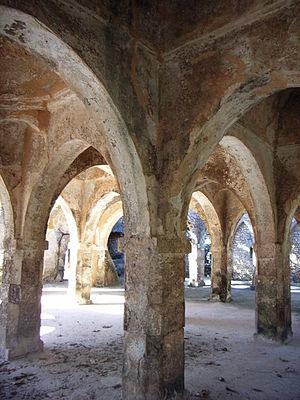
Cet article recense les sites inscrits au patrimoine mondial en Tanzanie.
Ibn Baṭṭūṭa, de son nom complet ʾAbu ʿAbd Allah Muḥammad Ibn ʿAbd Allah al-Lawātī aṭ-Ṭanjī Ibn Baṭṭūṭa, né le 24 février 1304 à Tanger et mort en 1368 à Marrakech, est un explorateur et voyageur d'origine berbère qui a parcouru près de 120 000 kilomètres entre 1325 et 1349, de Tombouctou au sud, jusqu'à l'ancien territoire du Khanat bulgare de la Volga au nord, et de Tanger à l’ouest jusqu'à Quanzhou en Extrême-Orient. Les mémoires d'Ibn Battûta sont compilés par le poète Ibn Juzayy al-Kalbi en un livre intitulé تحفة النظار في غرائب الأمصار وعجائب الأسفار, Tuḥfat an-Nuẓẓār fī Gharāʾib al-Amṣār wa ʿAjāʾib al-Asfār, communément appelé « Voyages ». Toutefois, il faut rester prudent sur la fiabilité de ces écrits, certains historiens doutant qu'Ibn Battuta ait réellement effectué la totalité des pèlerinages et voyages relatés.
Kilwa Kisiwani est une des trois îles de l’archipel de Kilwa, lequel fait partie du district de Kilwa en Tanzanie. Elle est située très près de la côte.
Cet article recense les sites inscrits sur la liste du patrimoine mondial par l'UNESCO situés en Afrique.
Le sultanat de Kilwa est un ancien sultanat, centré sur l'île côtière de Kilwa en Afrique de l'Est qui, à son extension maximale, couvrait toute la côte de Zanguebar. Il fut le plus important sultanat de la culture swahili. Son histoire est connue grâce à la deuxième version de la chronique de Kilwa de 1520, reprise par João de Barros dans Décadas da Ásia de 1552. On connaît par ce dernier une liste de souverains.